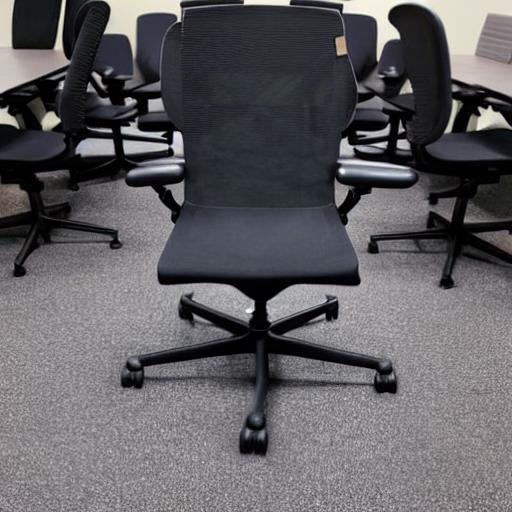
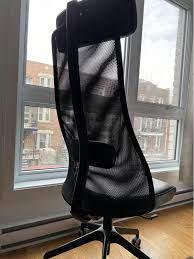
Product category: items_chair
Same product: no